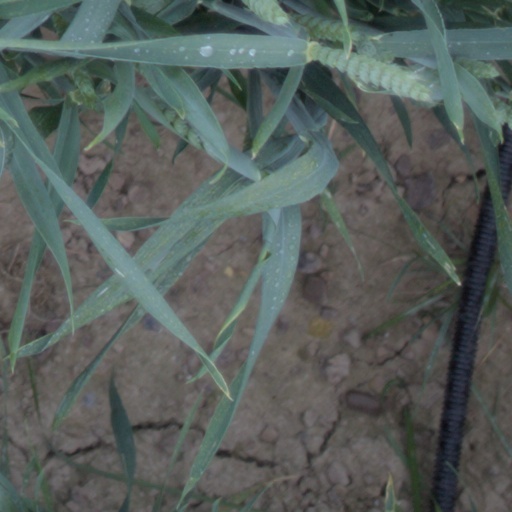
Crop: wheat